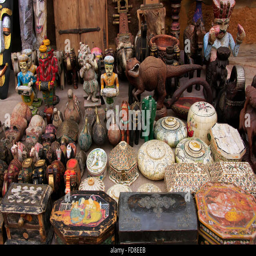
display of souvenirs at a shop